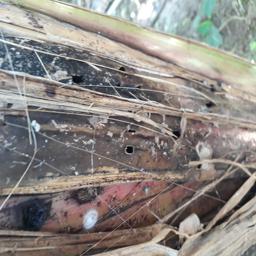
Label: BACTERIAL SOFT ROT